1990 World Ringette Championships

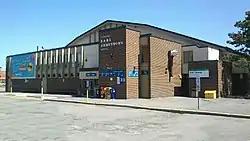

The event was held in the Canadian city of Gloucester, Ontario at the Earl Armstrong Arena.